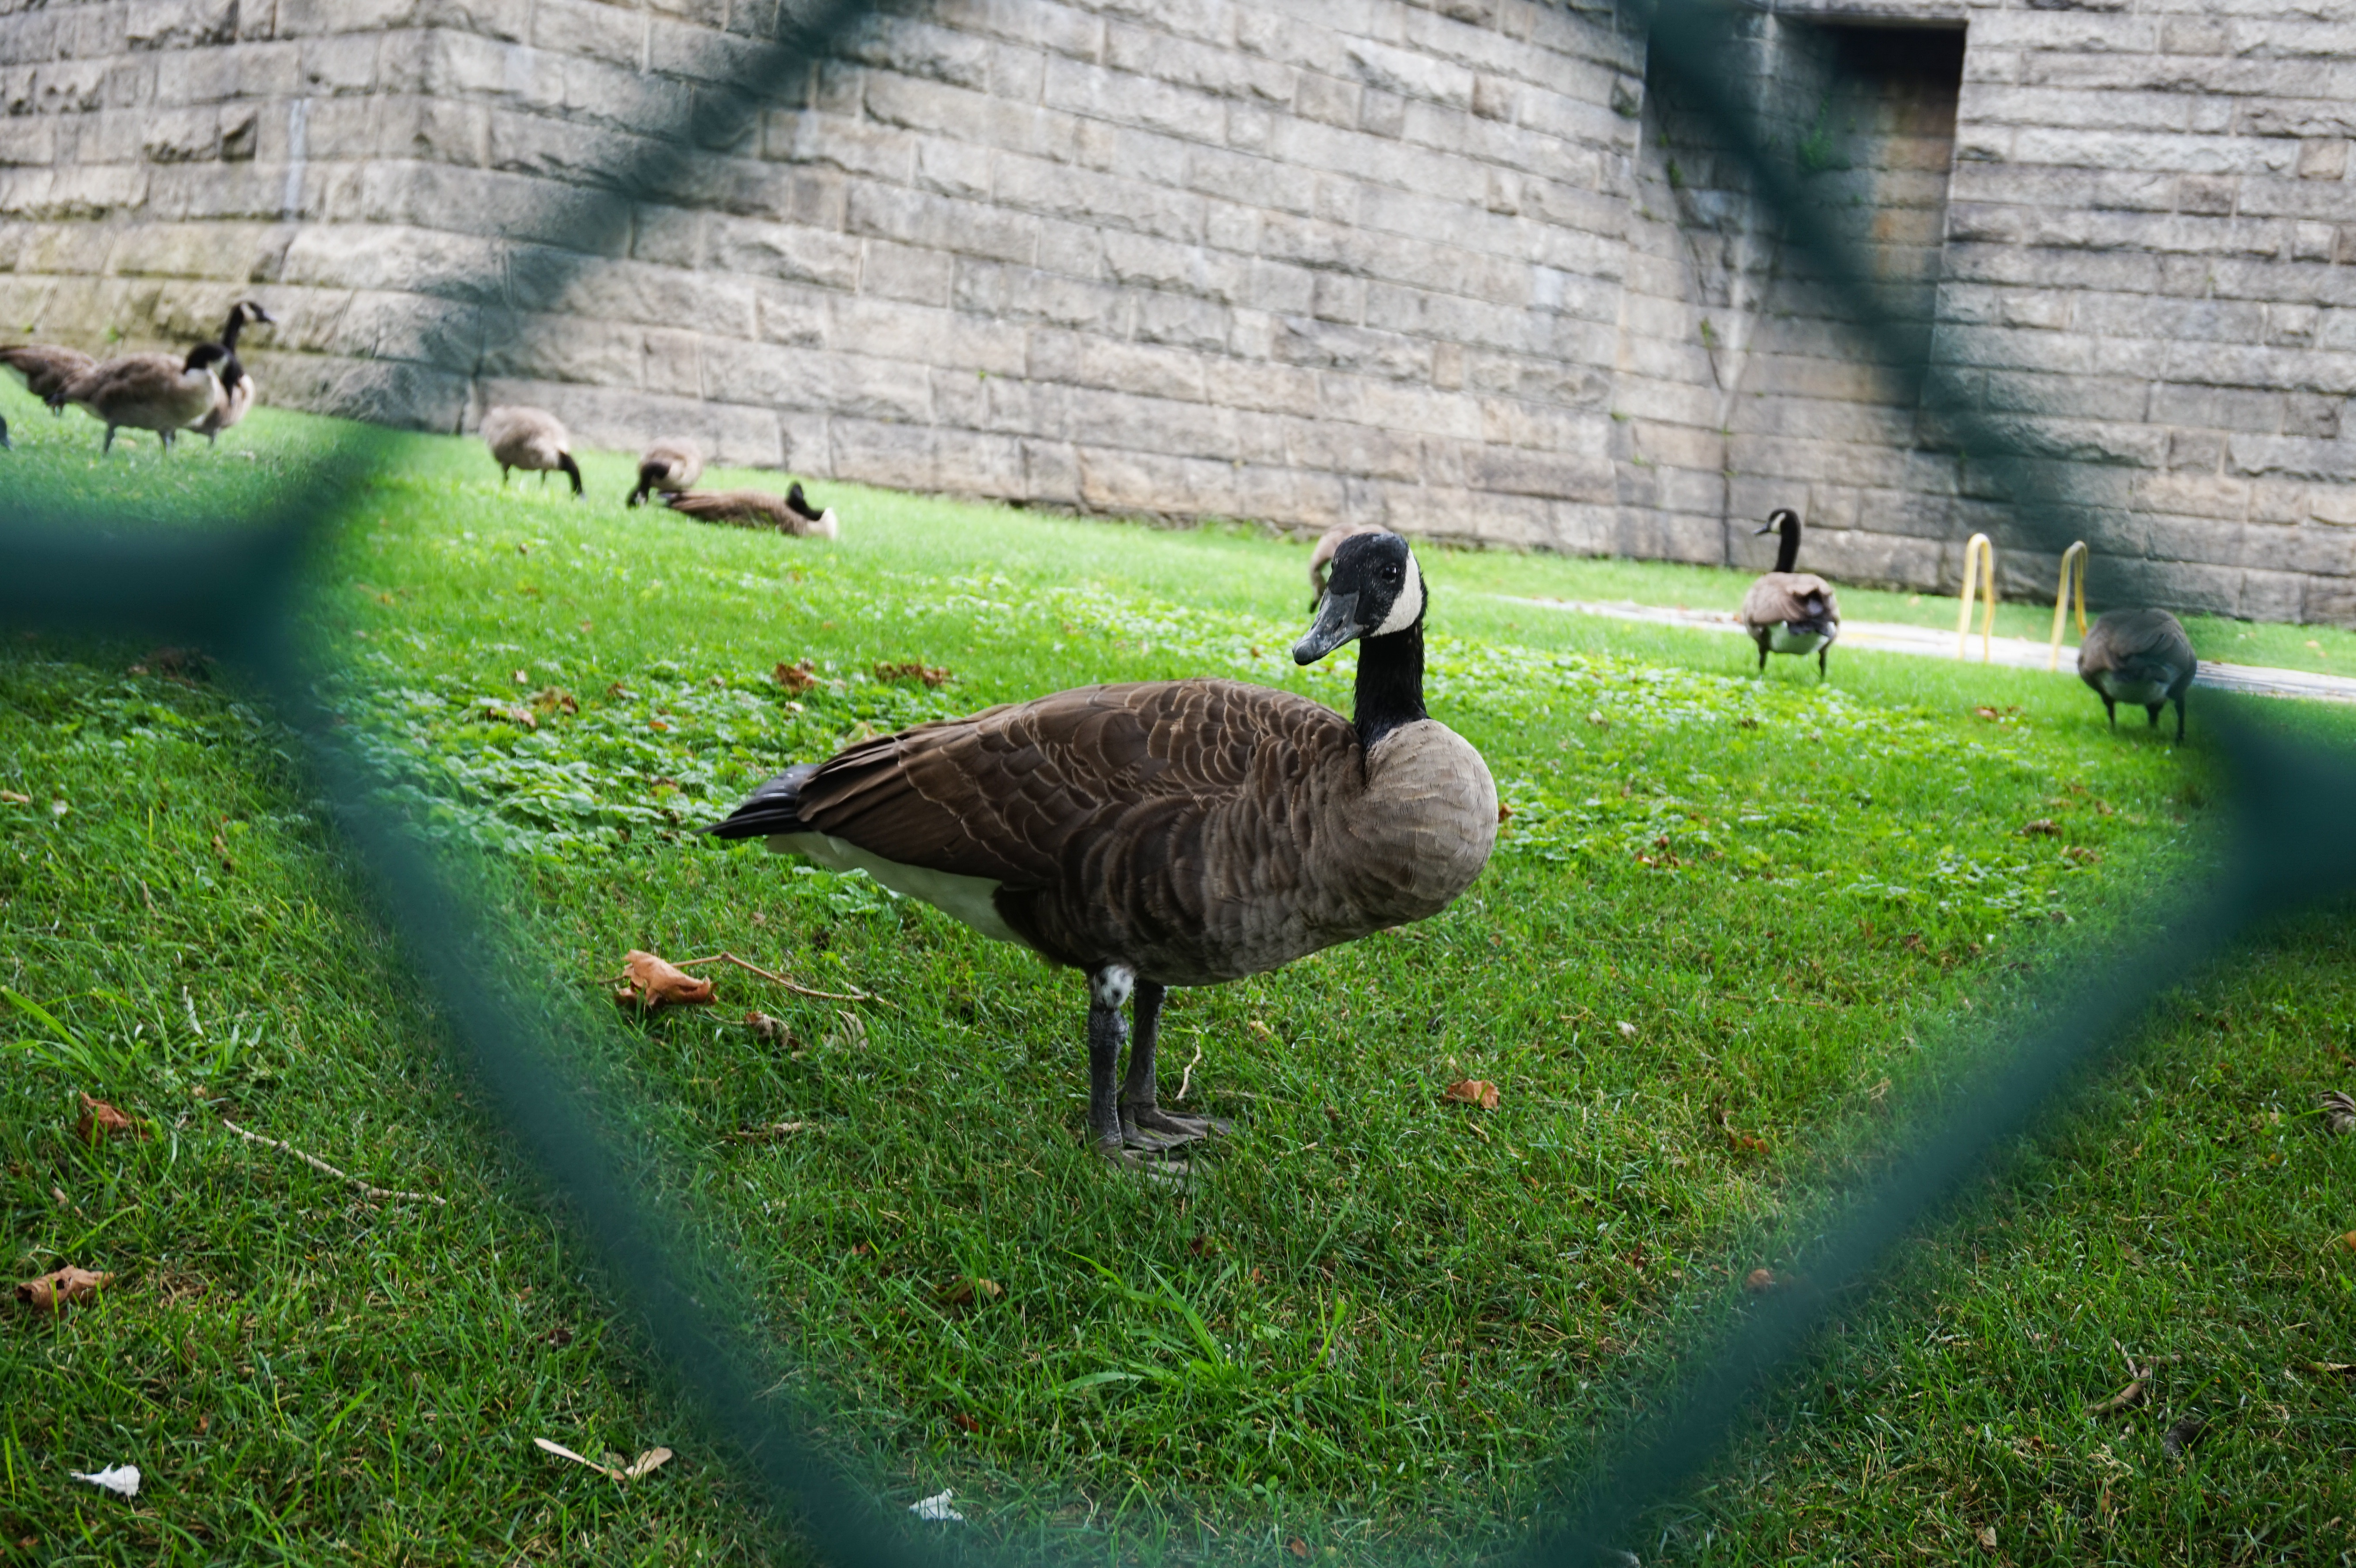
grass, bird, wildlife, zoo, green, fowl, fauna, duck, goose, vertebrate, waterfowl, water bird, ducks geese and swans